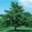
Label: oak_tree